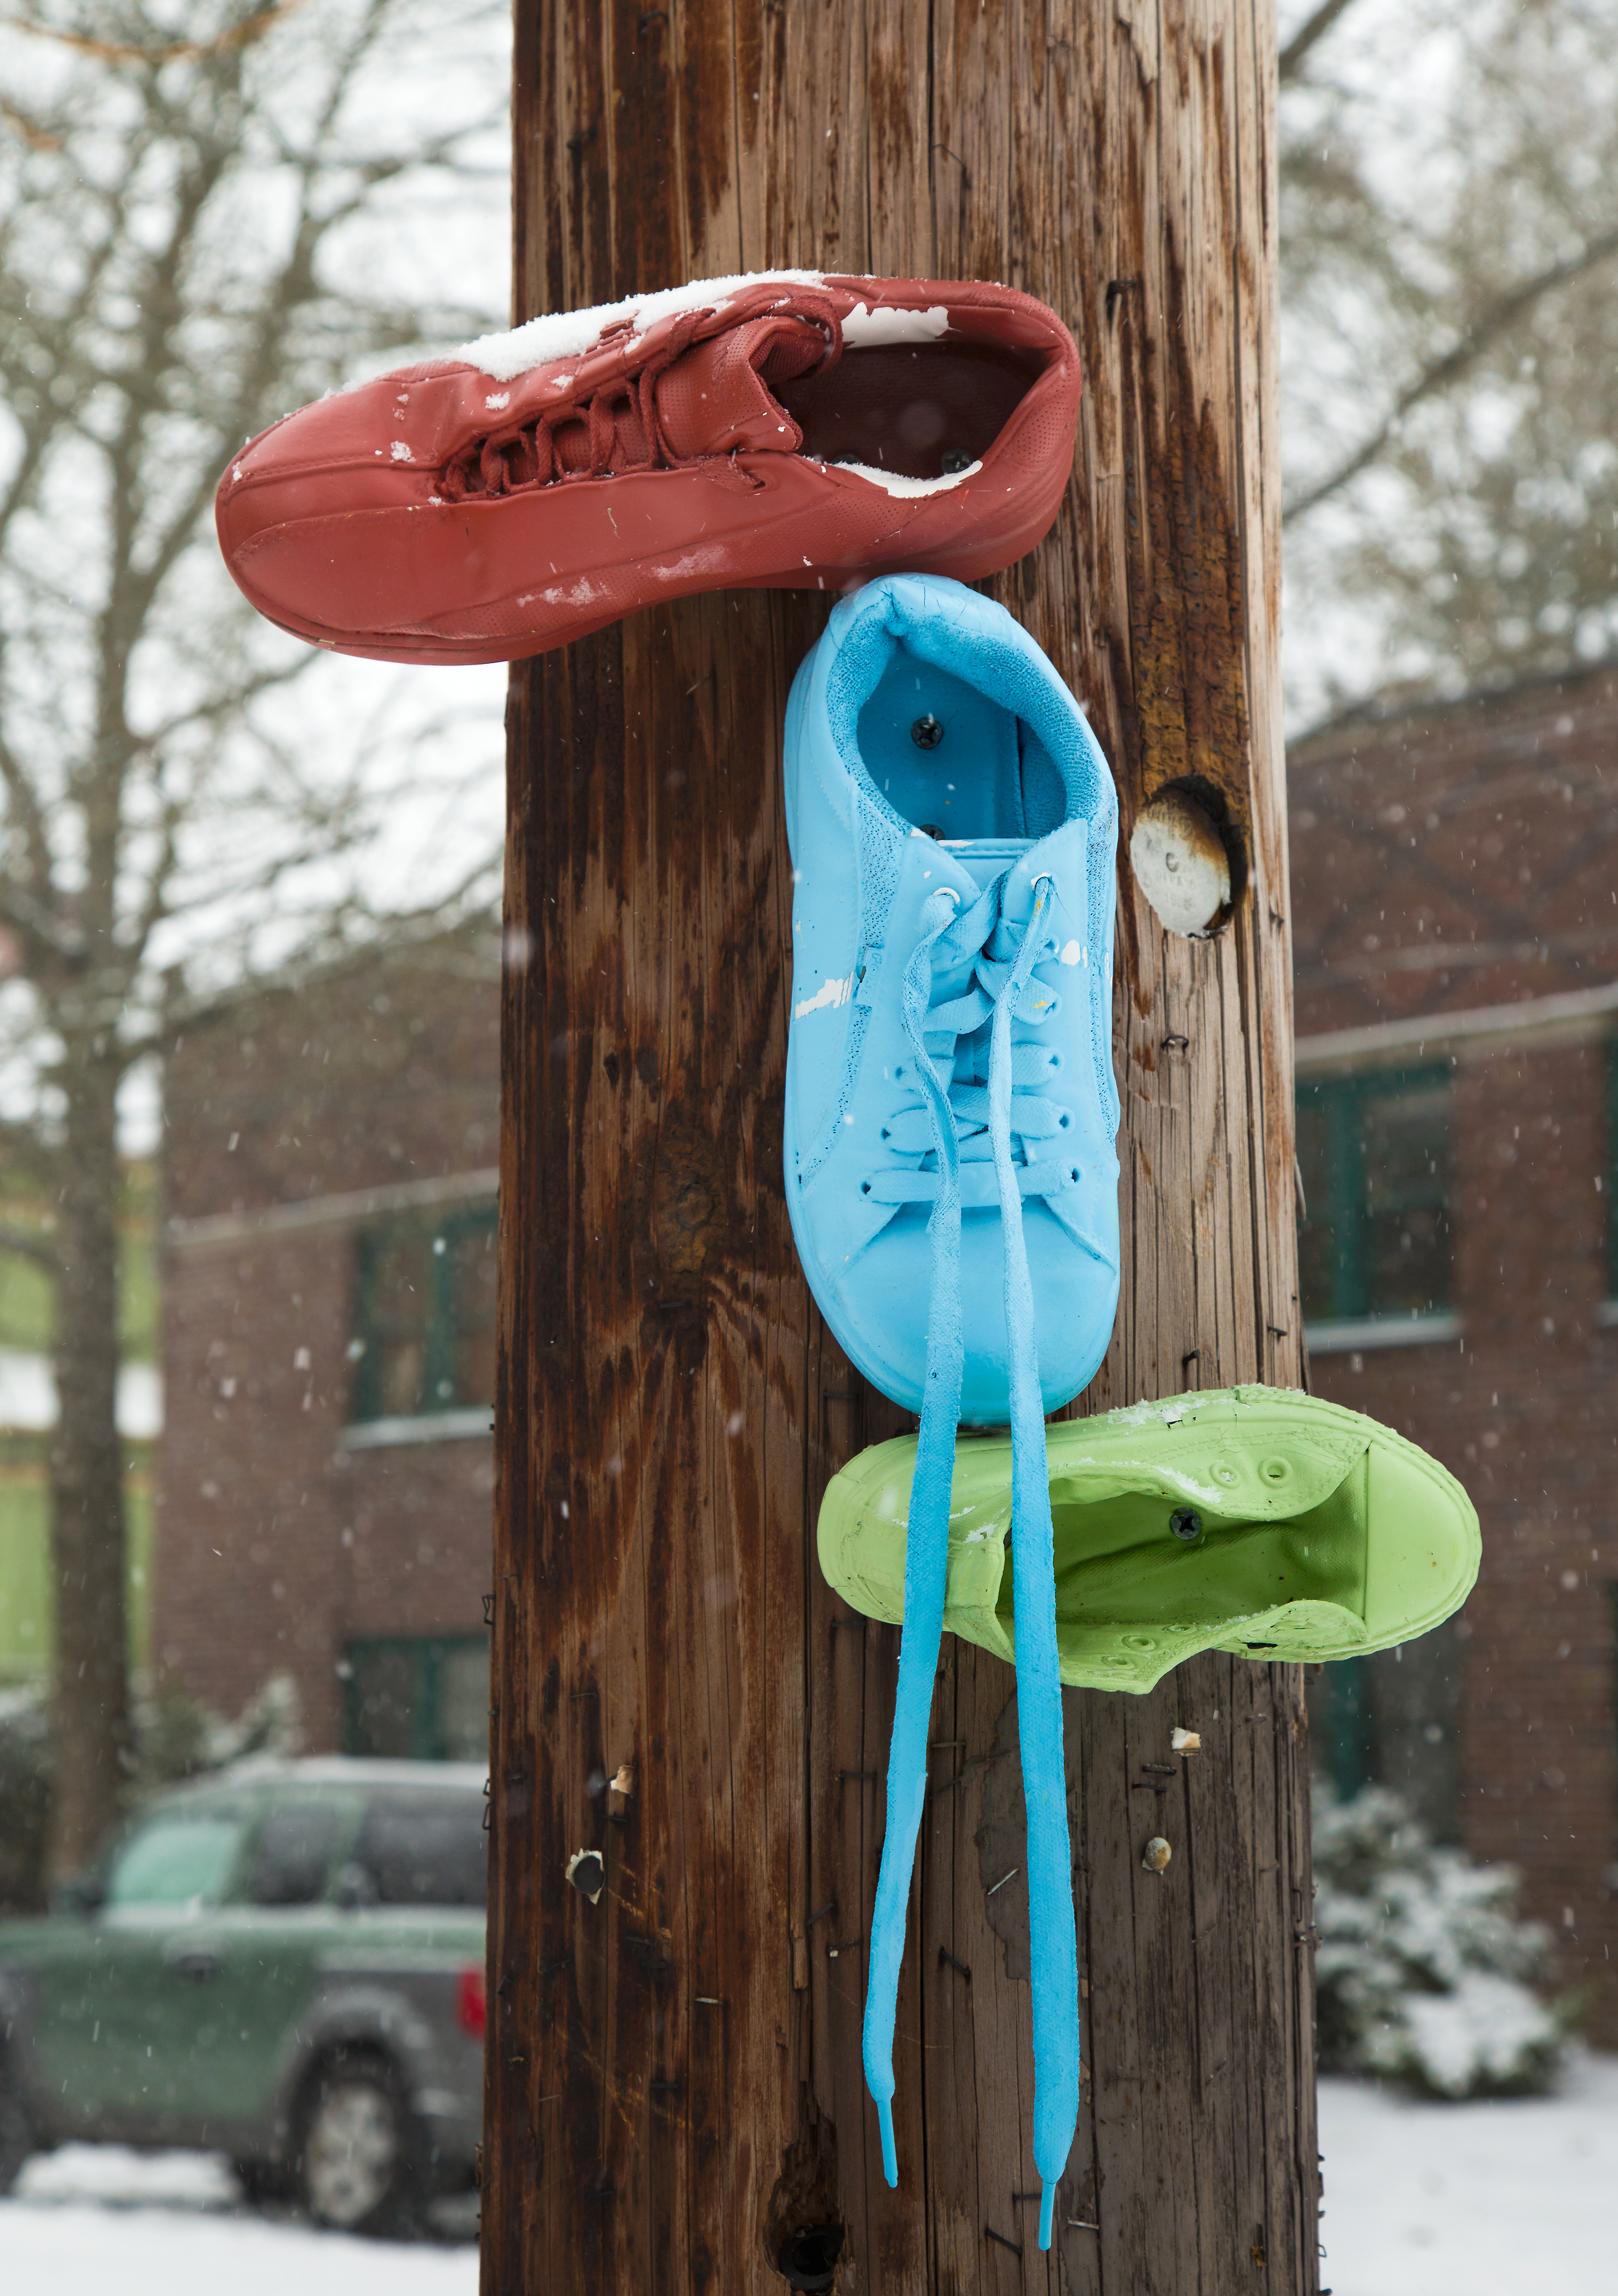
snow, winter, post, wood, street, walk, spring, green, red, color, blue, colorful, lighting, season, shoes, sculpture, art, three, portland, whimsy